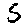
Label: 5